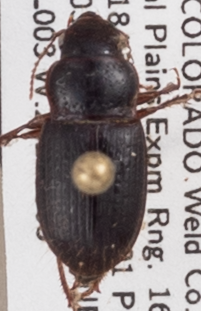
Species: Piosoma setosum
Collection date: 2022-08-03
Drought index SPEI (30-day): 0.32
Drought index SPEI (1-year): -1.69
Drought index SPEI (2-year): -1.13